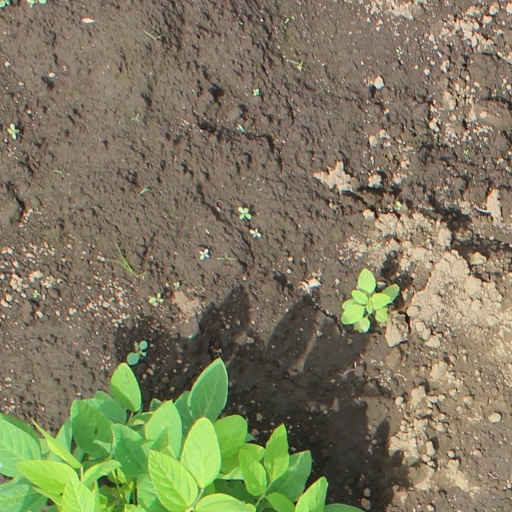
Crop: soybean